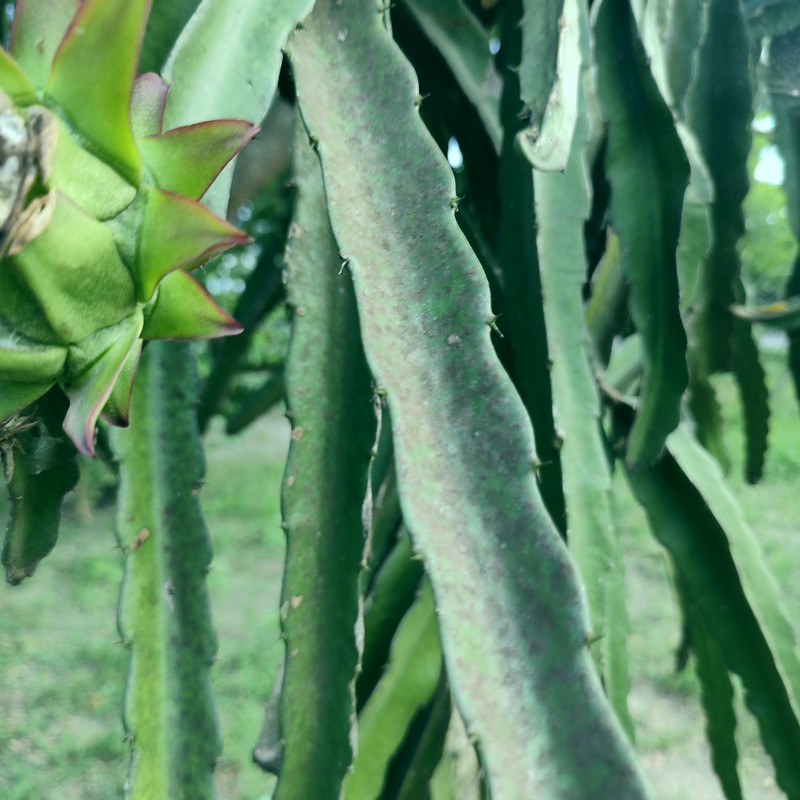
Label: Immature Dragon Fruit